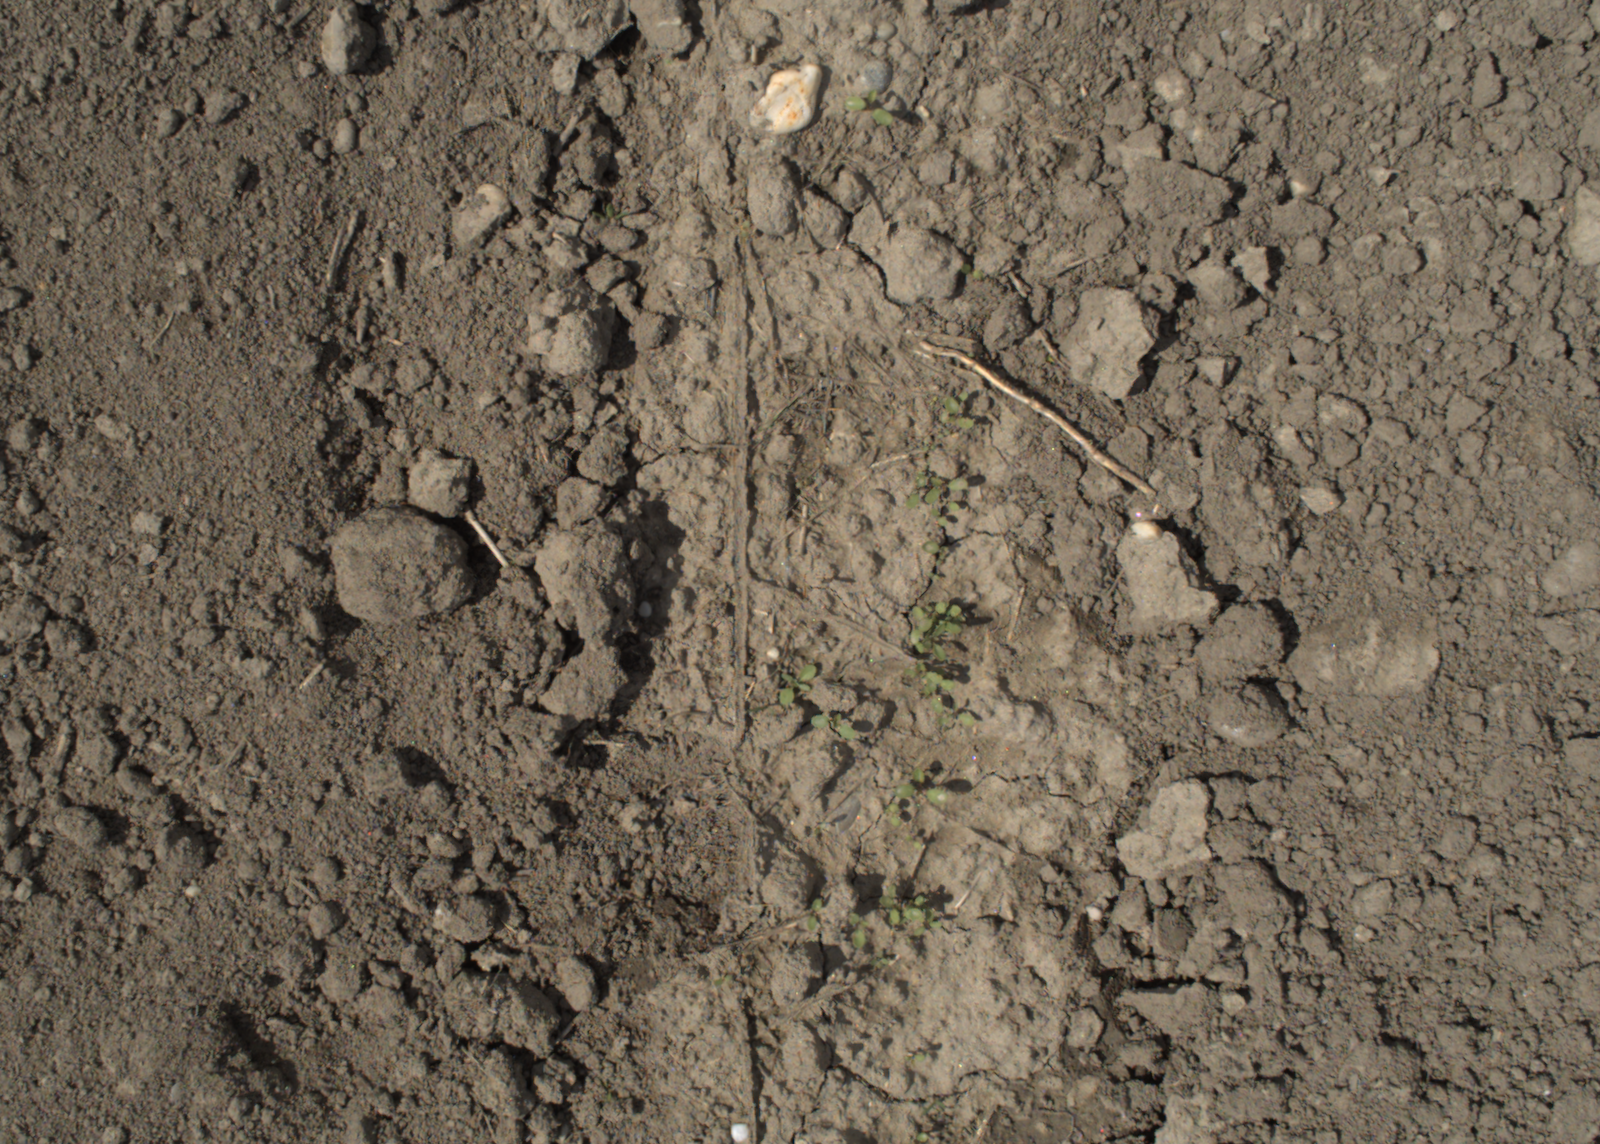
Capture date: 28.05.2021 10:31:12
Weather: mixed
Wind: medium
Seeding date: 27.04.2021
Plant canopy height (mm): 1018